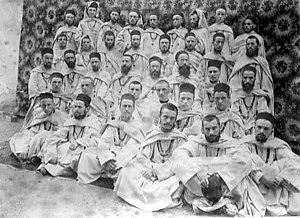
Pères blancs et novices à Maison-Carrée (Alger) en 1885.